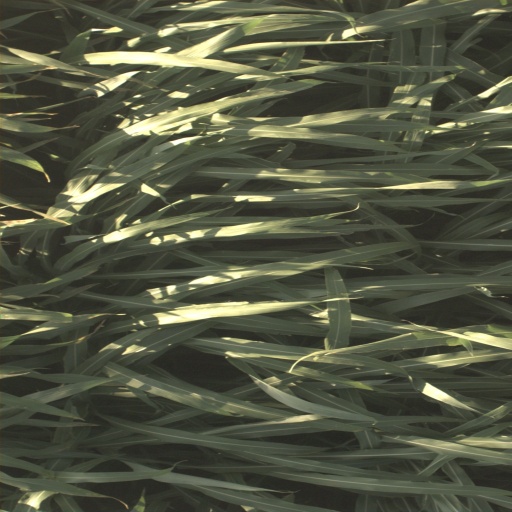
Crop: sorghum